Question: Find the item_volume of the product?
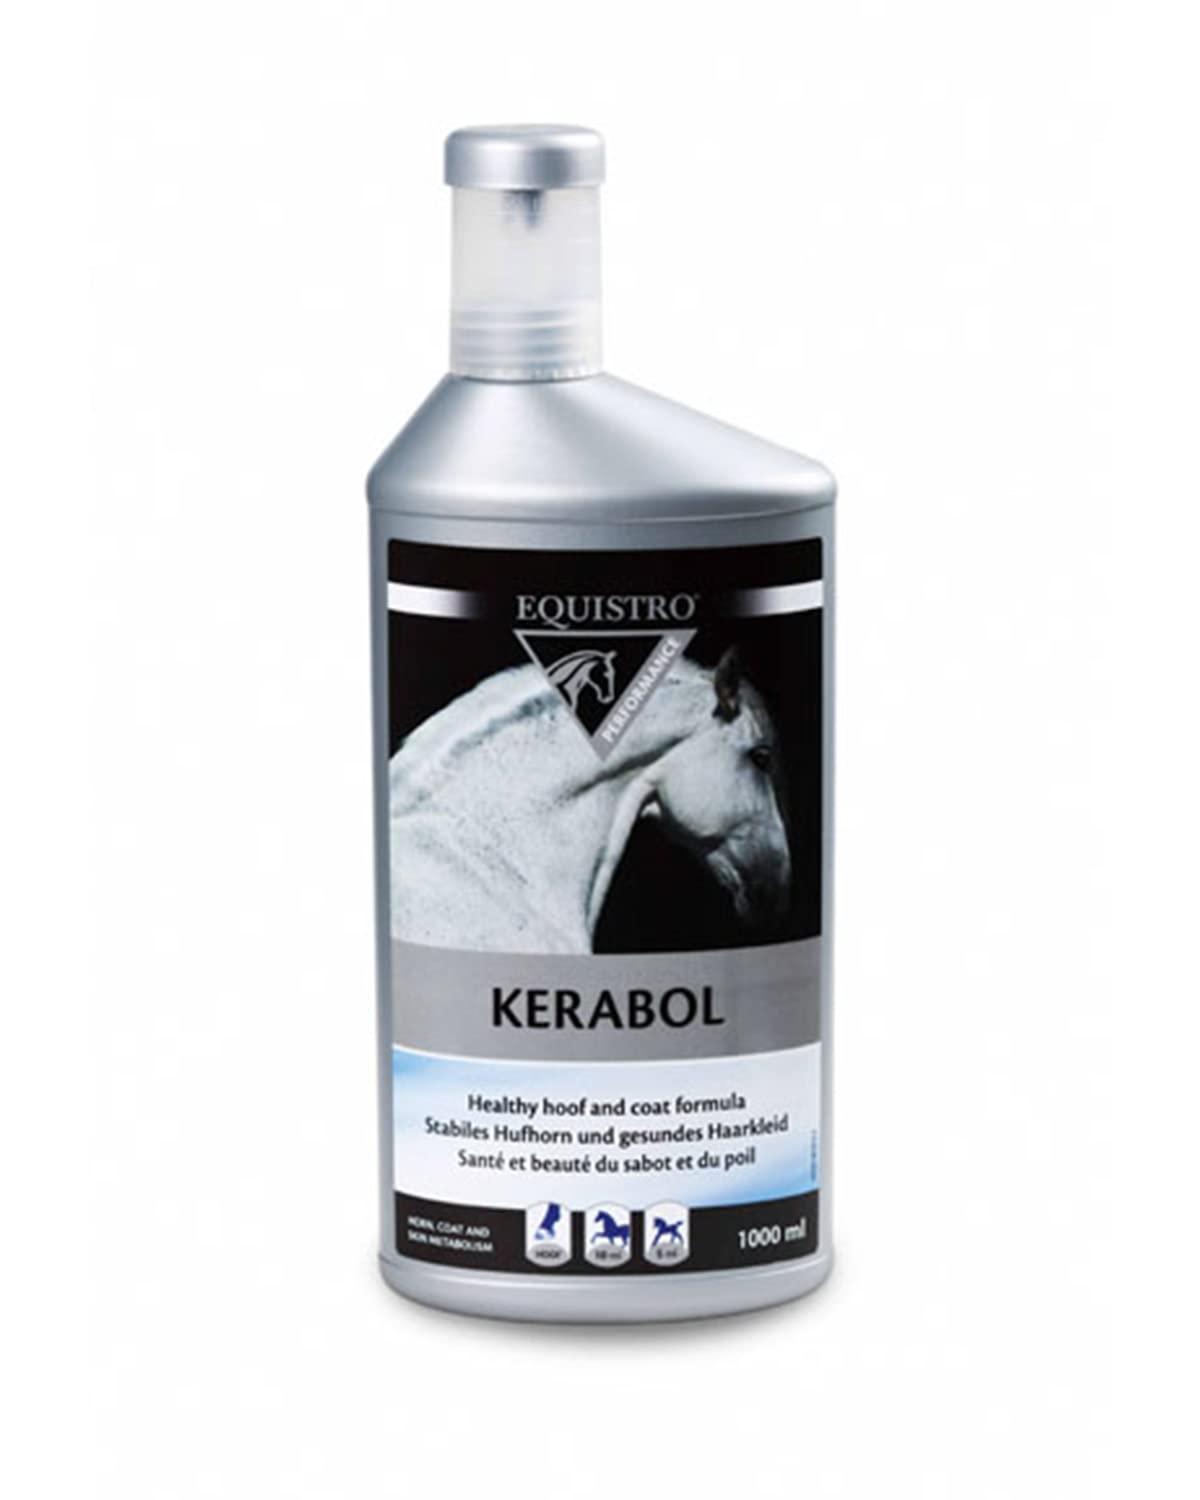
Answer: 1000.0 millilitre